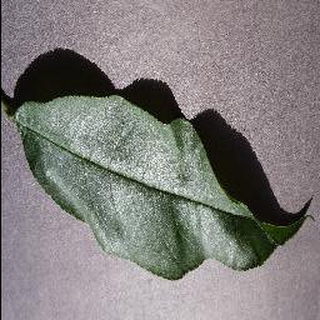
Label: healthy_peach